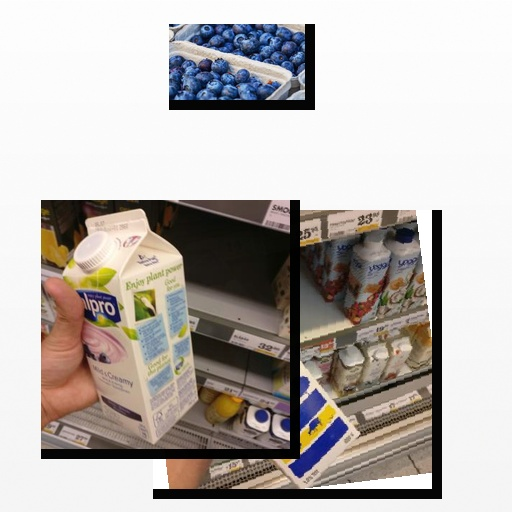
Food items: blueberry, blueberry_soy_yogurt, sour_milk